Jack Verge

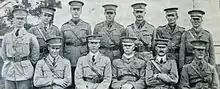
Officers of the 6th Light Horse, 1914. Verge is seated at the far right.

On 2 October 1914, shortly after the outbreak of the First World War, Verge enlisted in the Australian Imperial Force as a captain in the Australian Army Medical Corps. He was subsequently attached to the 6th Light Horse Regiment as its medical officer. After completing rudimentary training in Sydney, his regiment embarked on HMAT "A29 Suevic" on 21 December, reaching Egypt on 1 February 1915. When the light horse regiments were sent to Gallipoli as reinforcements following the initial landing, Verge was attached to the 1st Australian Division. The reinforcements landed on 20 May, just after the failed Turkish attack on Anzac Cove. The 6th Light Horse Regiment was tasked with securing the right hand flank of the Allied lodgement, and during the months that followed undertook mainly defensive duties around the beachhead. The conditions on the peninsula were very harsh, and sanitation was poor. Several months after landing, Verge contracted dysentery and was evacuated to No. 17 British General Hospital in Alexandria, Egypt. He died on 8 September 1915, and was buried at the Chatby War Memorial Cemetery (Row Q, Grave No. 523) in Alexandria.